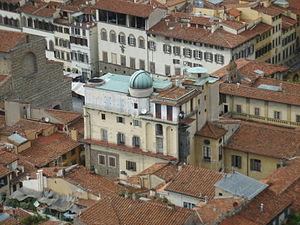
L'Observatoire Ximenes est un organisme autonome de mesure et de recherche, spécialisé en météorologie et en géophysique situé à Florence. Son laboratoire fait partie du Rete Sismica de l'Institut National de Géophysique et de la Volcanologie.
Leonardo Ximenes, né le 27 décembre 1716 à Trapani d'une famille d'origine espagnole et décédé le 4 mai 1786 à Florence, est un prêtre jésuite italien. Mathématicien, astronome et ingénieur, il était au service du duché de Toscane du temps où celui-ci était gouverné par les Habsbourg-Lorraine.